Arava Institute for Environmental Studies

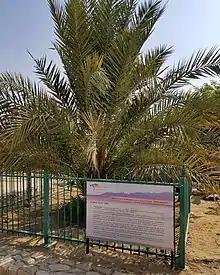
The "Methuselah" tree

In addition, the Arava Center for Sustainable Development (ACSD), under the supervision of Dr. Shmuel Brenner, aims to reduce poverty, enhance sustainability and empower communities by supporting locally driven, environmentally focused development programs worldwide. One of those programs is the agricultural development program "Furrows in the Desert" in Turkana, Kenya, which intends to create greater food security to the region by building local capacity in sustainable agriculture.